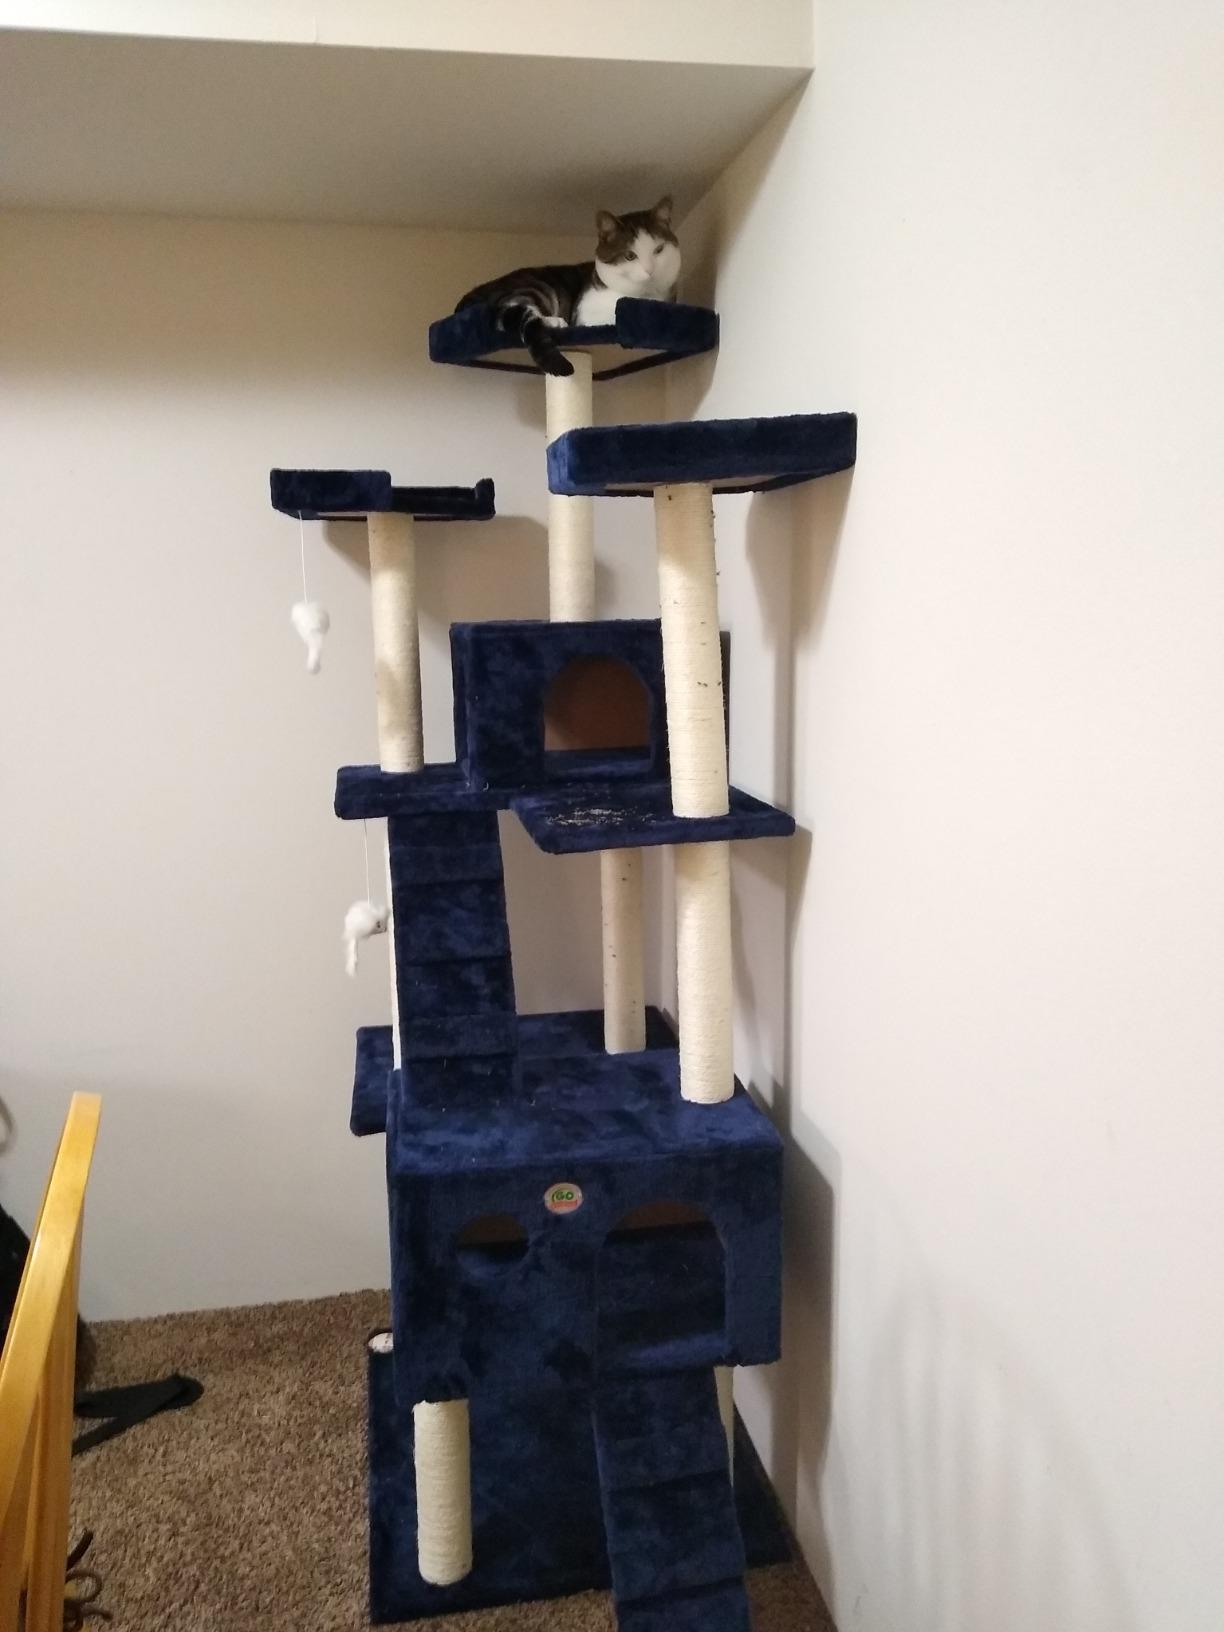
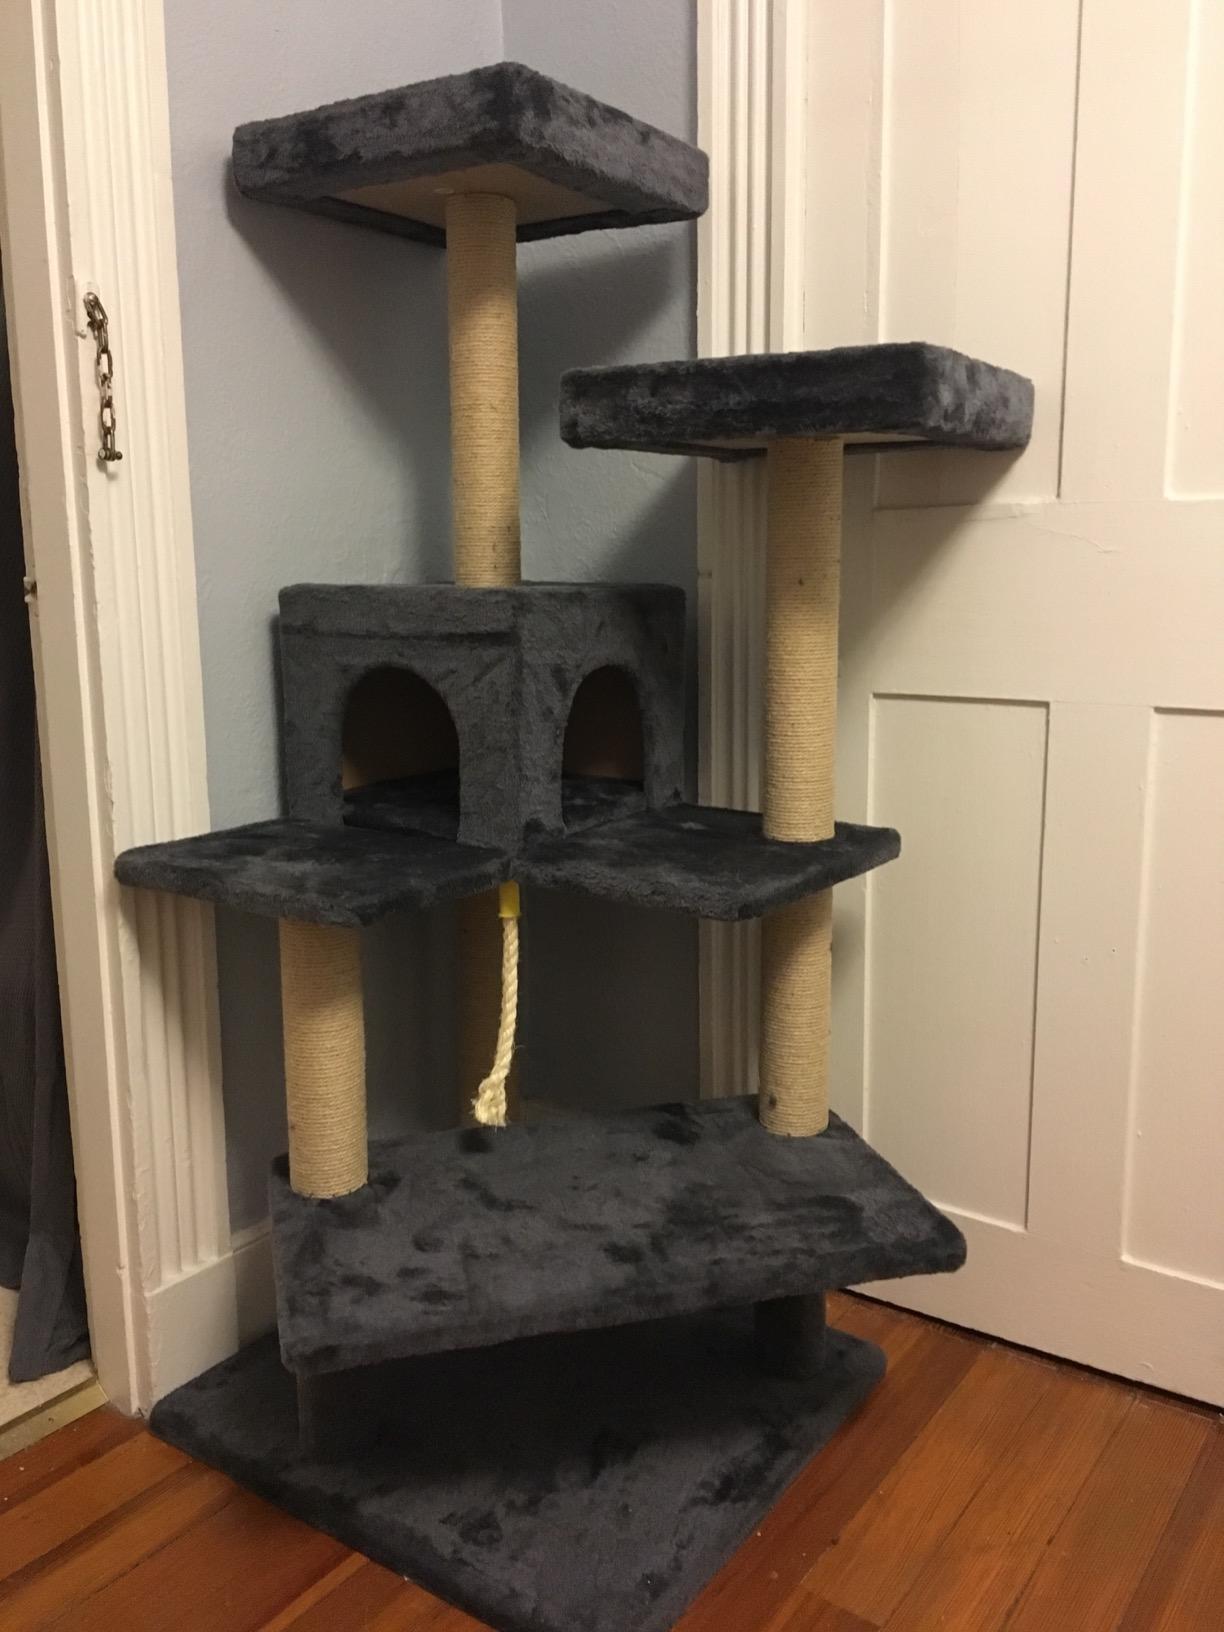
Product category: items_cat tree
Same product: no